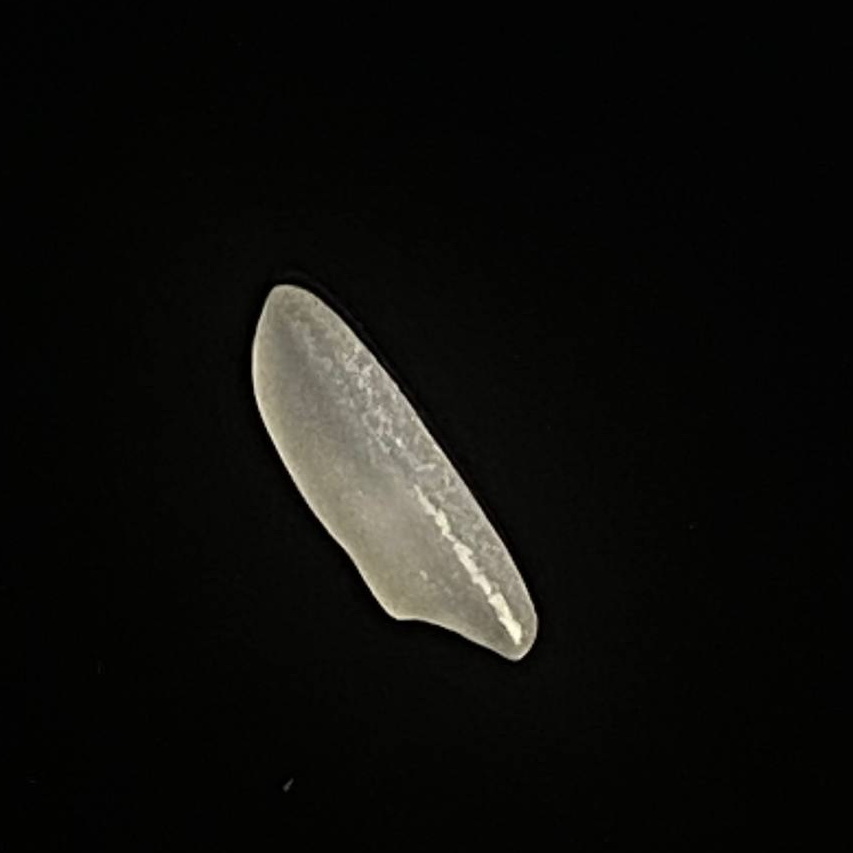
Rice variety: Shampakatari